Farzana Doctor

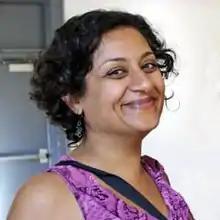
Farzana Doctor

Born in Zambia to Dawoodi Bohra Muslim expatriate parents from India, she immigrated to Canada with her family in the early 1970s.